Aaron Isaac

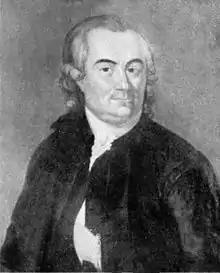
Aaron Isaac, from (1932).

Aaron Isaac (also known as Aron Isak; ; 16 September 1730 – 21 October 1816) was a Jewish seal engraver and merchant in haberdashery. He came from Swedish Pomerania, a German-speaking area then part of the Swedish Empire, during the reign of Gustav III, and was persuaded to come to Sweden where there were no seal engravers at the time. He did this on the condition that he could bring with him at least ten Jews, in order to have a "minyan" (quorum) for prayer. His native language was Yiddish.